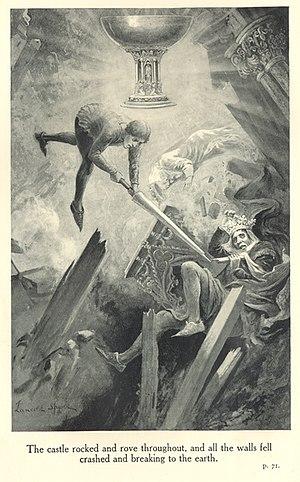
Le Roi pêcheur, ou Roi blessé, figure dans la légende arthurienne comme le dernier d'une lignée chargée de veiller sur le Saint Graal. Dans les textes du Moyen Âge tardif, on le qualifie de ce fait souvent de « Riche Roi Pêcheur » en référence à l'inestimable trésor dont il assure la garde.
Balin ou Balaain est un personnage de la légende arthurienne dont les aventures sont contées dans le cycle de la Post-Vulgate et dans Le Morte d'Arthur de Thomas Malory. Il est surnommé Balin le Sauvage ou le Chevalier aux deux épées.